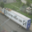
Label: truck